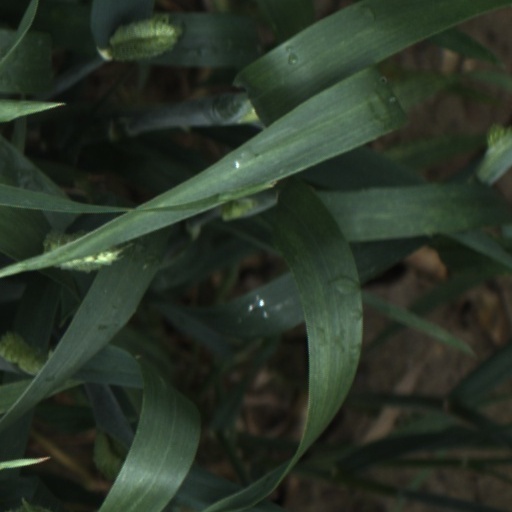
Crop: wheat